Terrell McClain

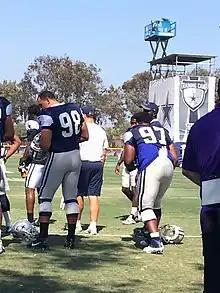
McClain (right) with the Dallas Cowboys in 2016

McClain signed as a free agent with the Dallas Cowboys on March 12, 2014. Although he looked strong and was taking advantage of the added work as Henry Melton recovered from knee surgery during off-season workouts, a high-ankle sprain he suffered in training camp affected his momentum. He played 13 games in a reserve role and finished with 20 tackles (3 for loss), 7 quarterback pressures, one sack and a forced fumble. His best game came against the Washington Redskins, notching 4 tackles, one sack and a forced fumble.